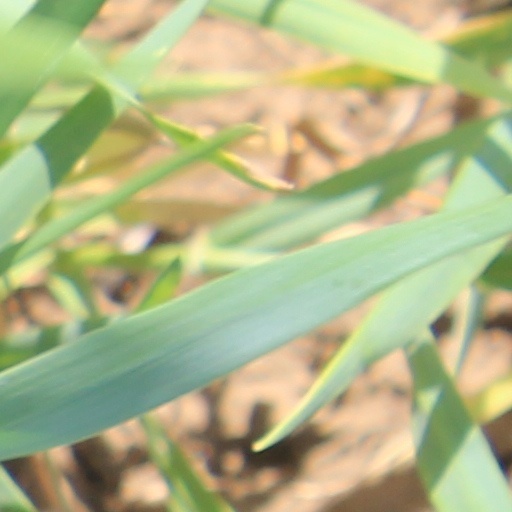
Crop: wheat